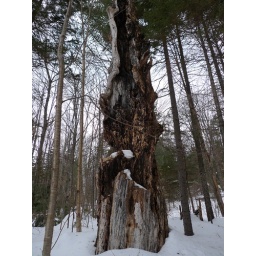
cool looking tree in our vermont &amp;quot;yard&amp;quot; which is really woods that surround the house